Davis Guggenheim

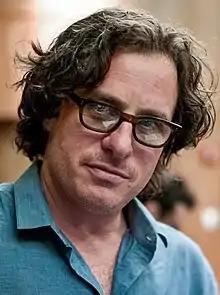
Guggenheim in 2009

Active in television and film's directions and productions since the 1990s, from 2006 Guggenheim has specialized in making documentaries, ranking the top 100 highest-grossing documentaries of all time with three works: "An Inconvenient Truth", "It Might Get Loud", and "Waiting for "Superman"."